List of international goals scored by Raúl

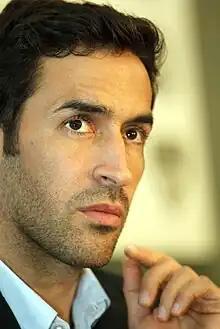
Raúl in 2012

Raúl is a Spanish former professional footballer who made 102 appearances for Spain between 1996 and 2006.